March (crater)

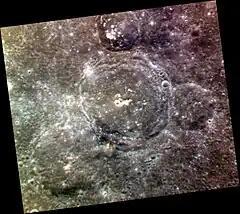
Approximate color MESSENGER WAC image

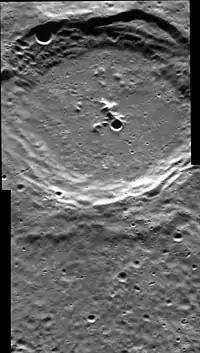
Oblique view of March crater

March is a crater on Mercury. Its name was adopted by the International Astronomical Union in 1979. March is named for the Valencian poet in Catalan language Ausias March, who lived from 1397 to 1459.